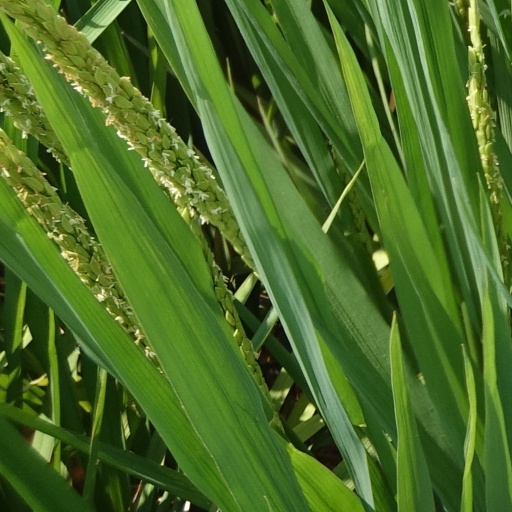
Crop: rice